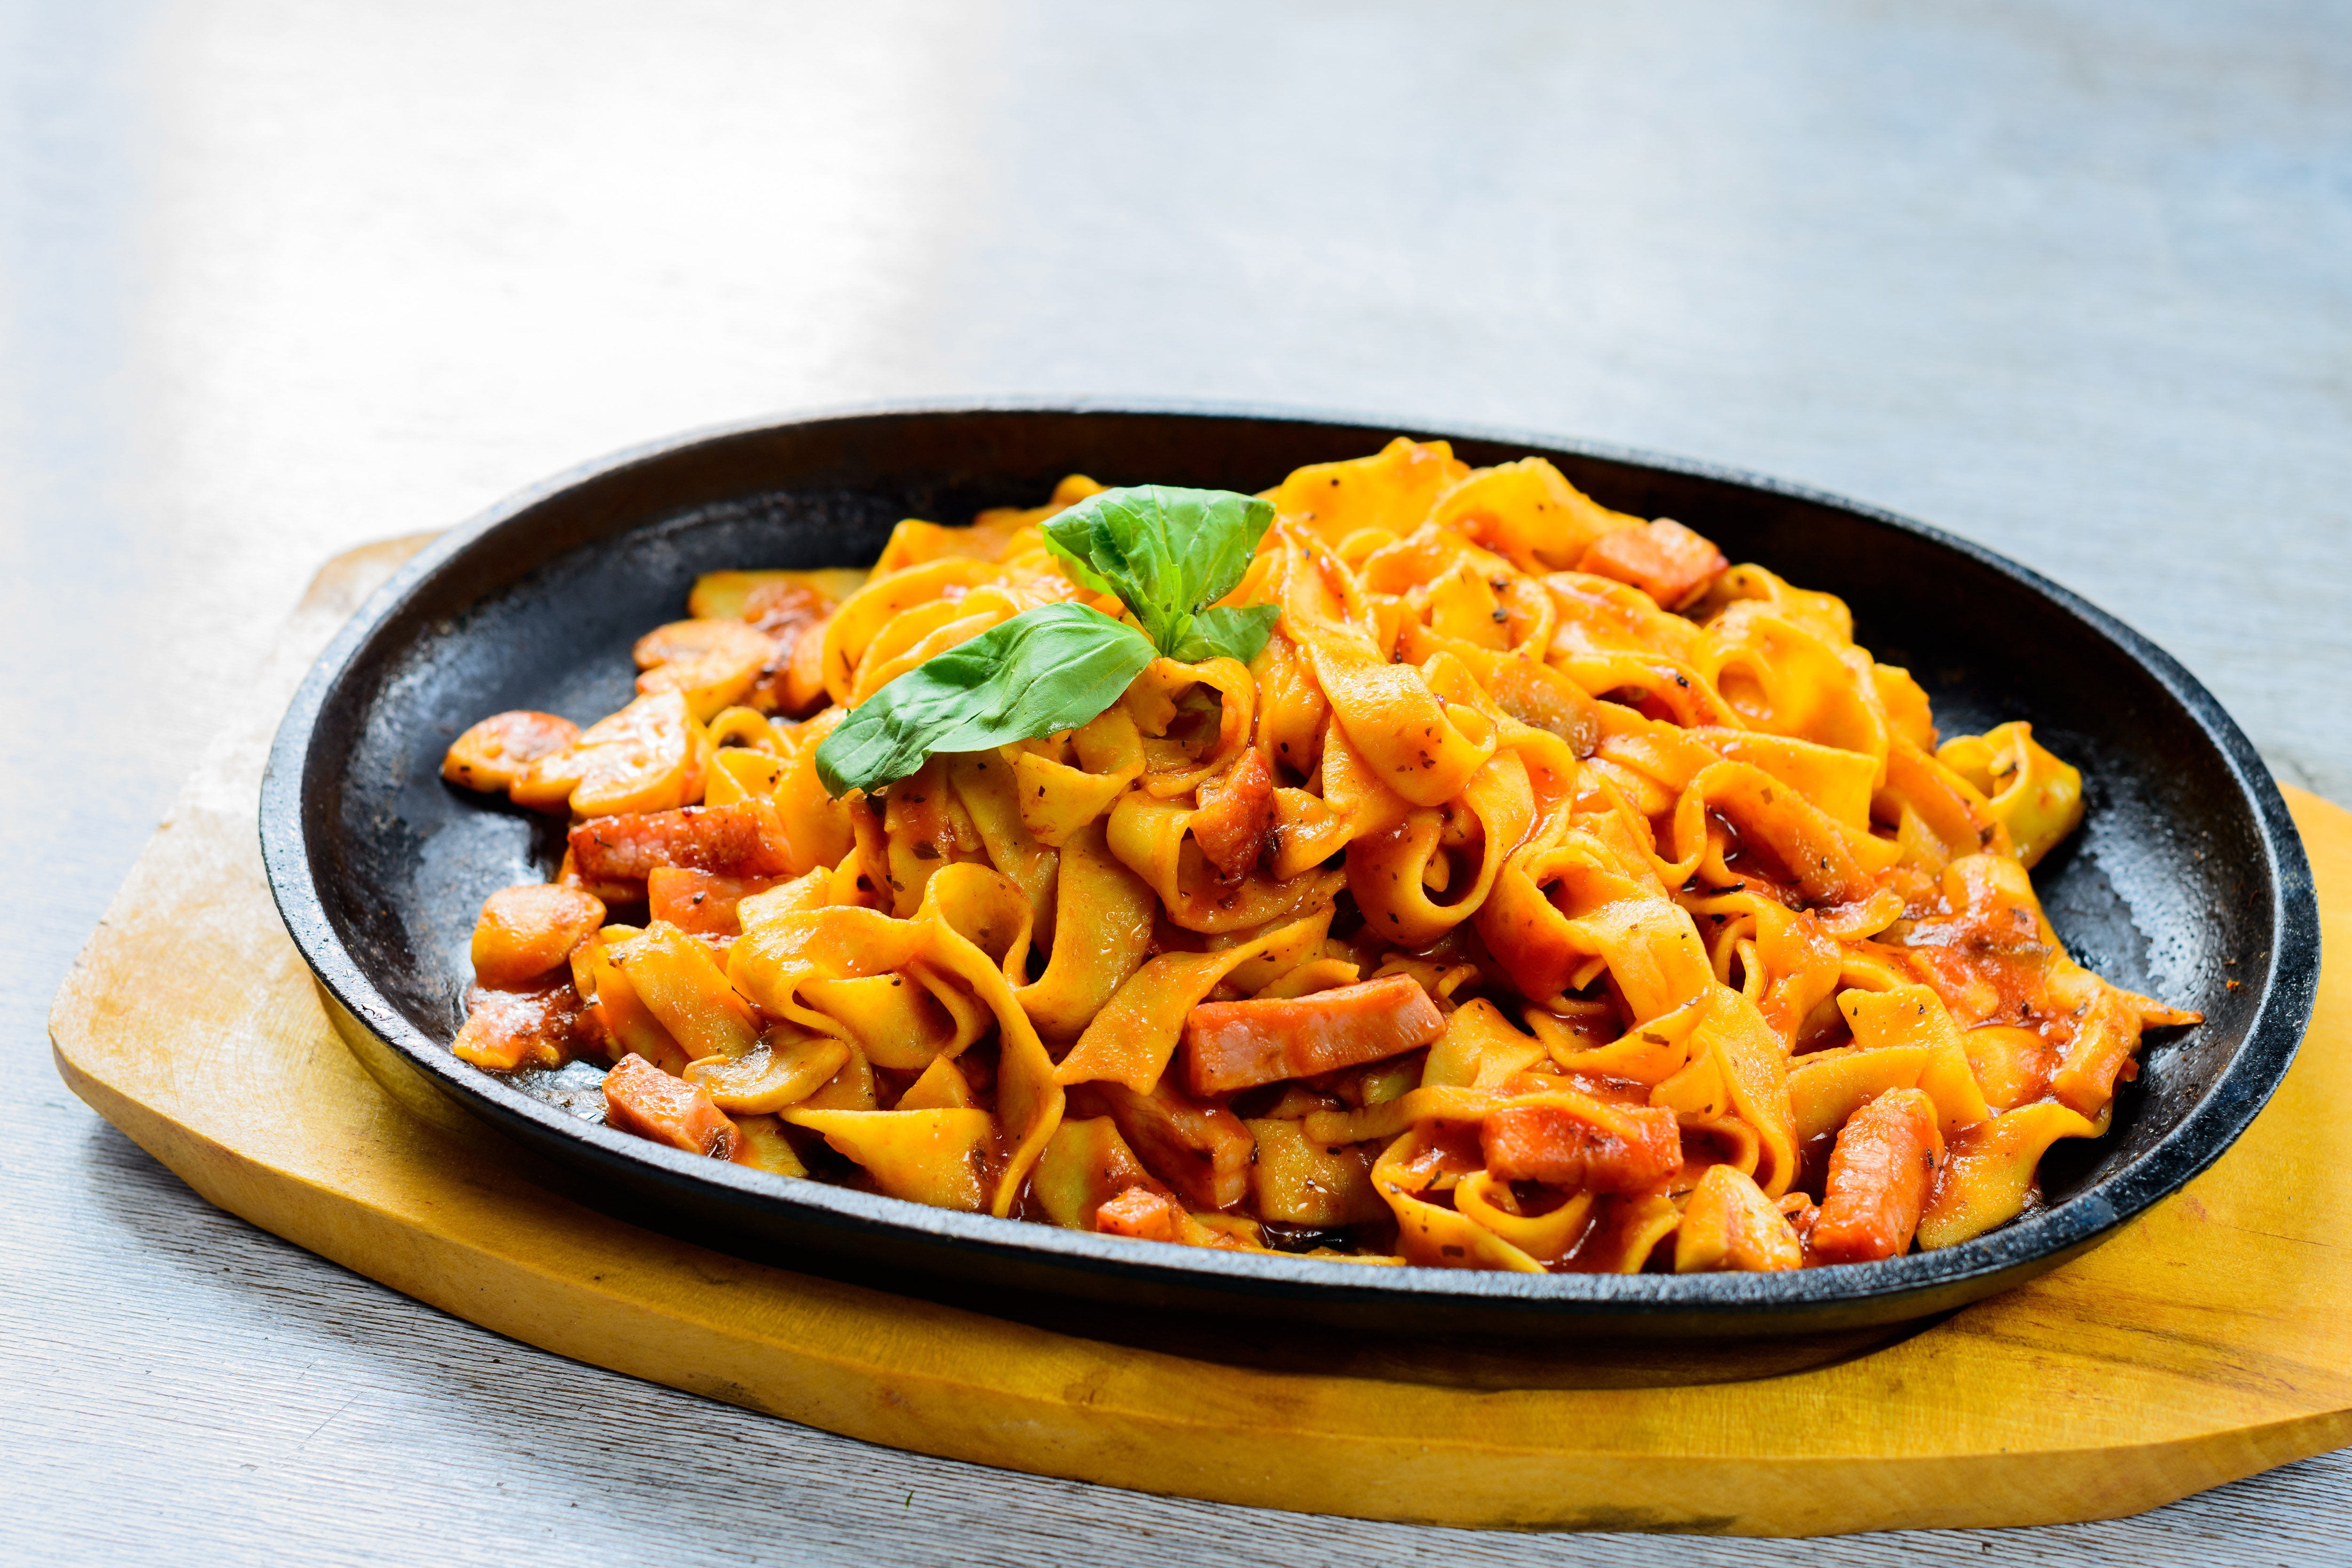
food, cuisine, dish, ingredient, italian food, tagliatelle, comfort food, recipe, produce, pasta, meat, fettuccine, american food